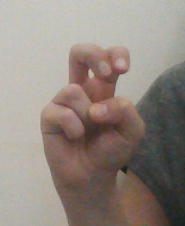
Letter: toot